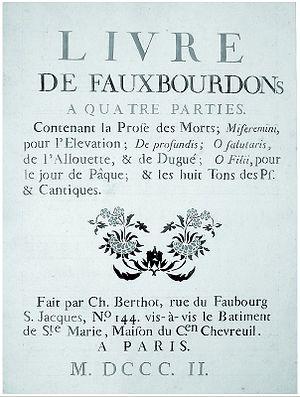
Page de titre du recueil de faux-bourdons de Charles Berthot, (Paris, 1802).
Charles Berthot est un calligraphe et un libraire parisien actif à la charnière des XVIIIᵉ et XIXᵉ siècles.